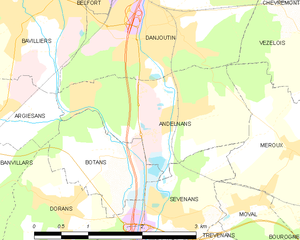
Carte des communes françaises Andelnans